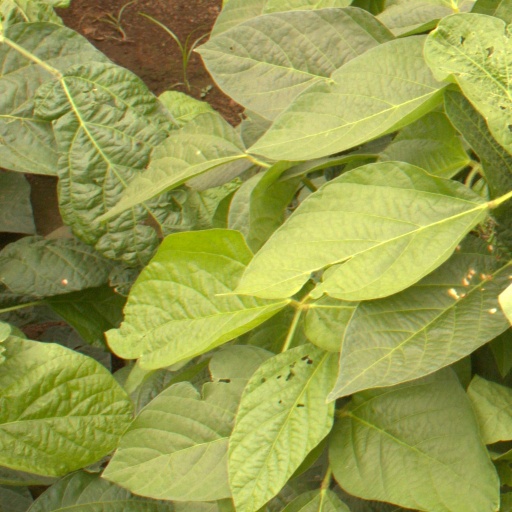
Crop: soybean